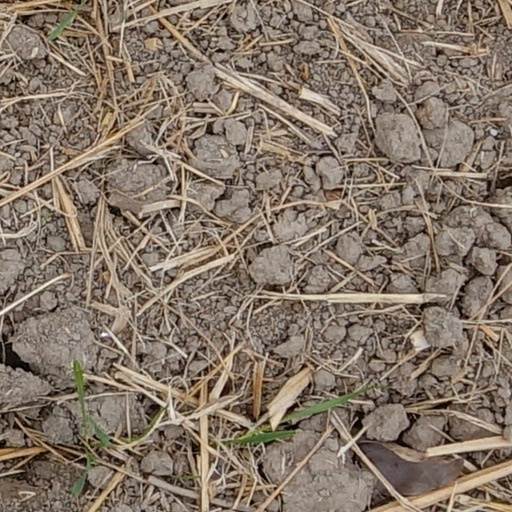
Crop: wheat